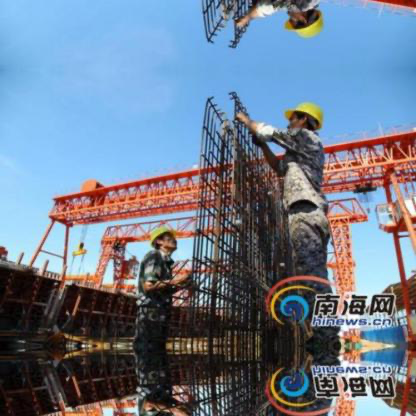
Objects in the image:
label: helmet
label: helmet
label: helmet